Bedford–Stuyvesant, Brooklyn

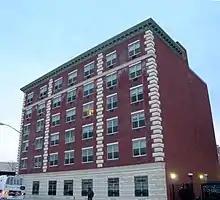
The view southeast across Lafayette Avenue, looking toward Patchen Avenue

In the late 1980s, resistance to illegal drug-dealing included, according to Rita Webb Smith, following police arrests with a civilian Sunni Muslim 40-day patrol of several blocks near a mosque, the same group having earlier evicted drug sellers at a landlord's request, although that also resulted in arrests of the Muslims for "burglary, menacing and possession of weapons", resulting in a probationary sentence.